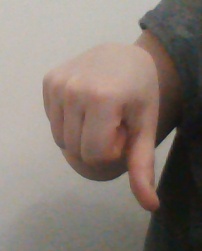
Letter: waw